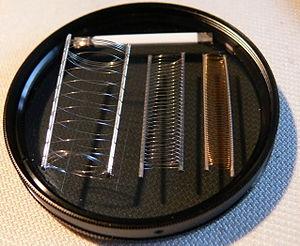
La grille écran fut ajoutée aux triodes de manière à réduire fortement la capacité entre les éléments du tube.